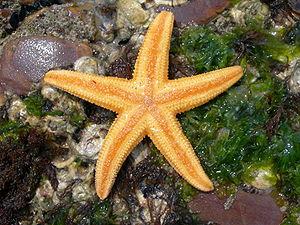
L'Asterias amurensis est une étoile de mer devenue invasive dans le sud de l'Australie.